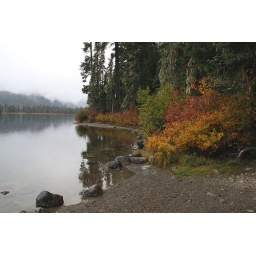
Cooper Lake is a small mountain lake northwest of Cle Elum Lake in Mount Baker Snoqualmie National Forest, Washington, USA.